One Fish, Two Fish, Red Fish, Blue Fish

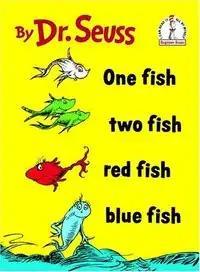
Front cover, designed by Dr. Seuss

One Fish, Two Fish, Red Fish, Blue Fish (stylized as One fish two fish red fish blue fish) is a 1960 children's book by Dr. Seuss. As of 2001, over six million copies of the book had been sold, placing it 13th on a list of "All-Time Bestselling Children's Books" from "Publishers Weekly". Based on a 2007 online poll, the United States' National Education Association labor union listed the book as one of its "Teachers' Top 100 Books for Children".